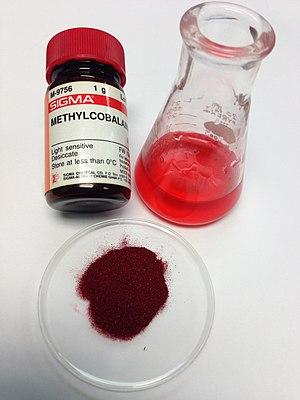
La méthylcobalamine, parfois appelée mécobalamine, est l'une des formes actives de vitamine B₁₂, l'autre étant l'adénosylcobalamine, ou cobamamide. C'est une coenzyme utilisée notamment par la méthionine synthase, ou 5-méthyltétrahydrofolate-homocystéine méthyltransférase. Elle est utilisée pour traiter les neuropathies périphériques et diabétiques, et comme traitement préliminaire de la sclérose latérale amyotrophique.